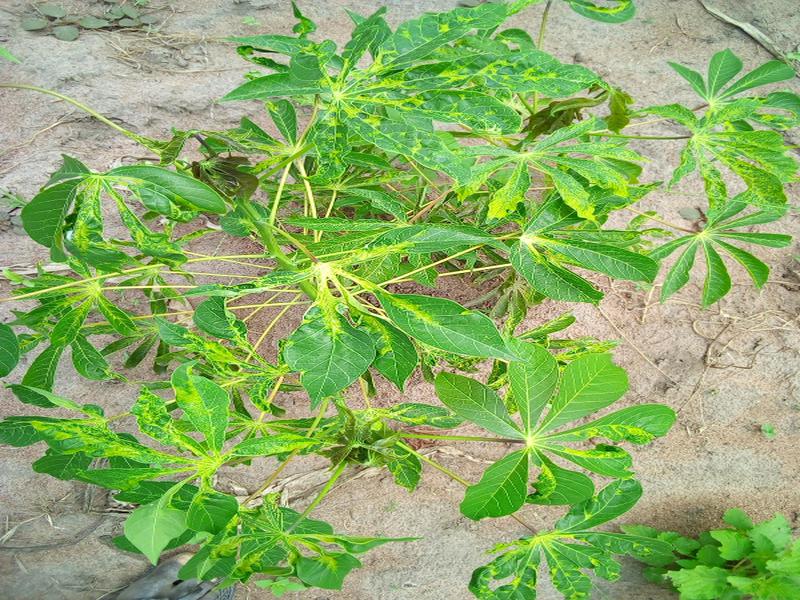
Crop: cassava
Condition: mosaic_disease